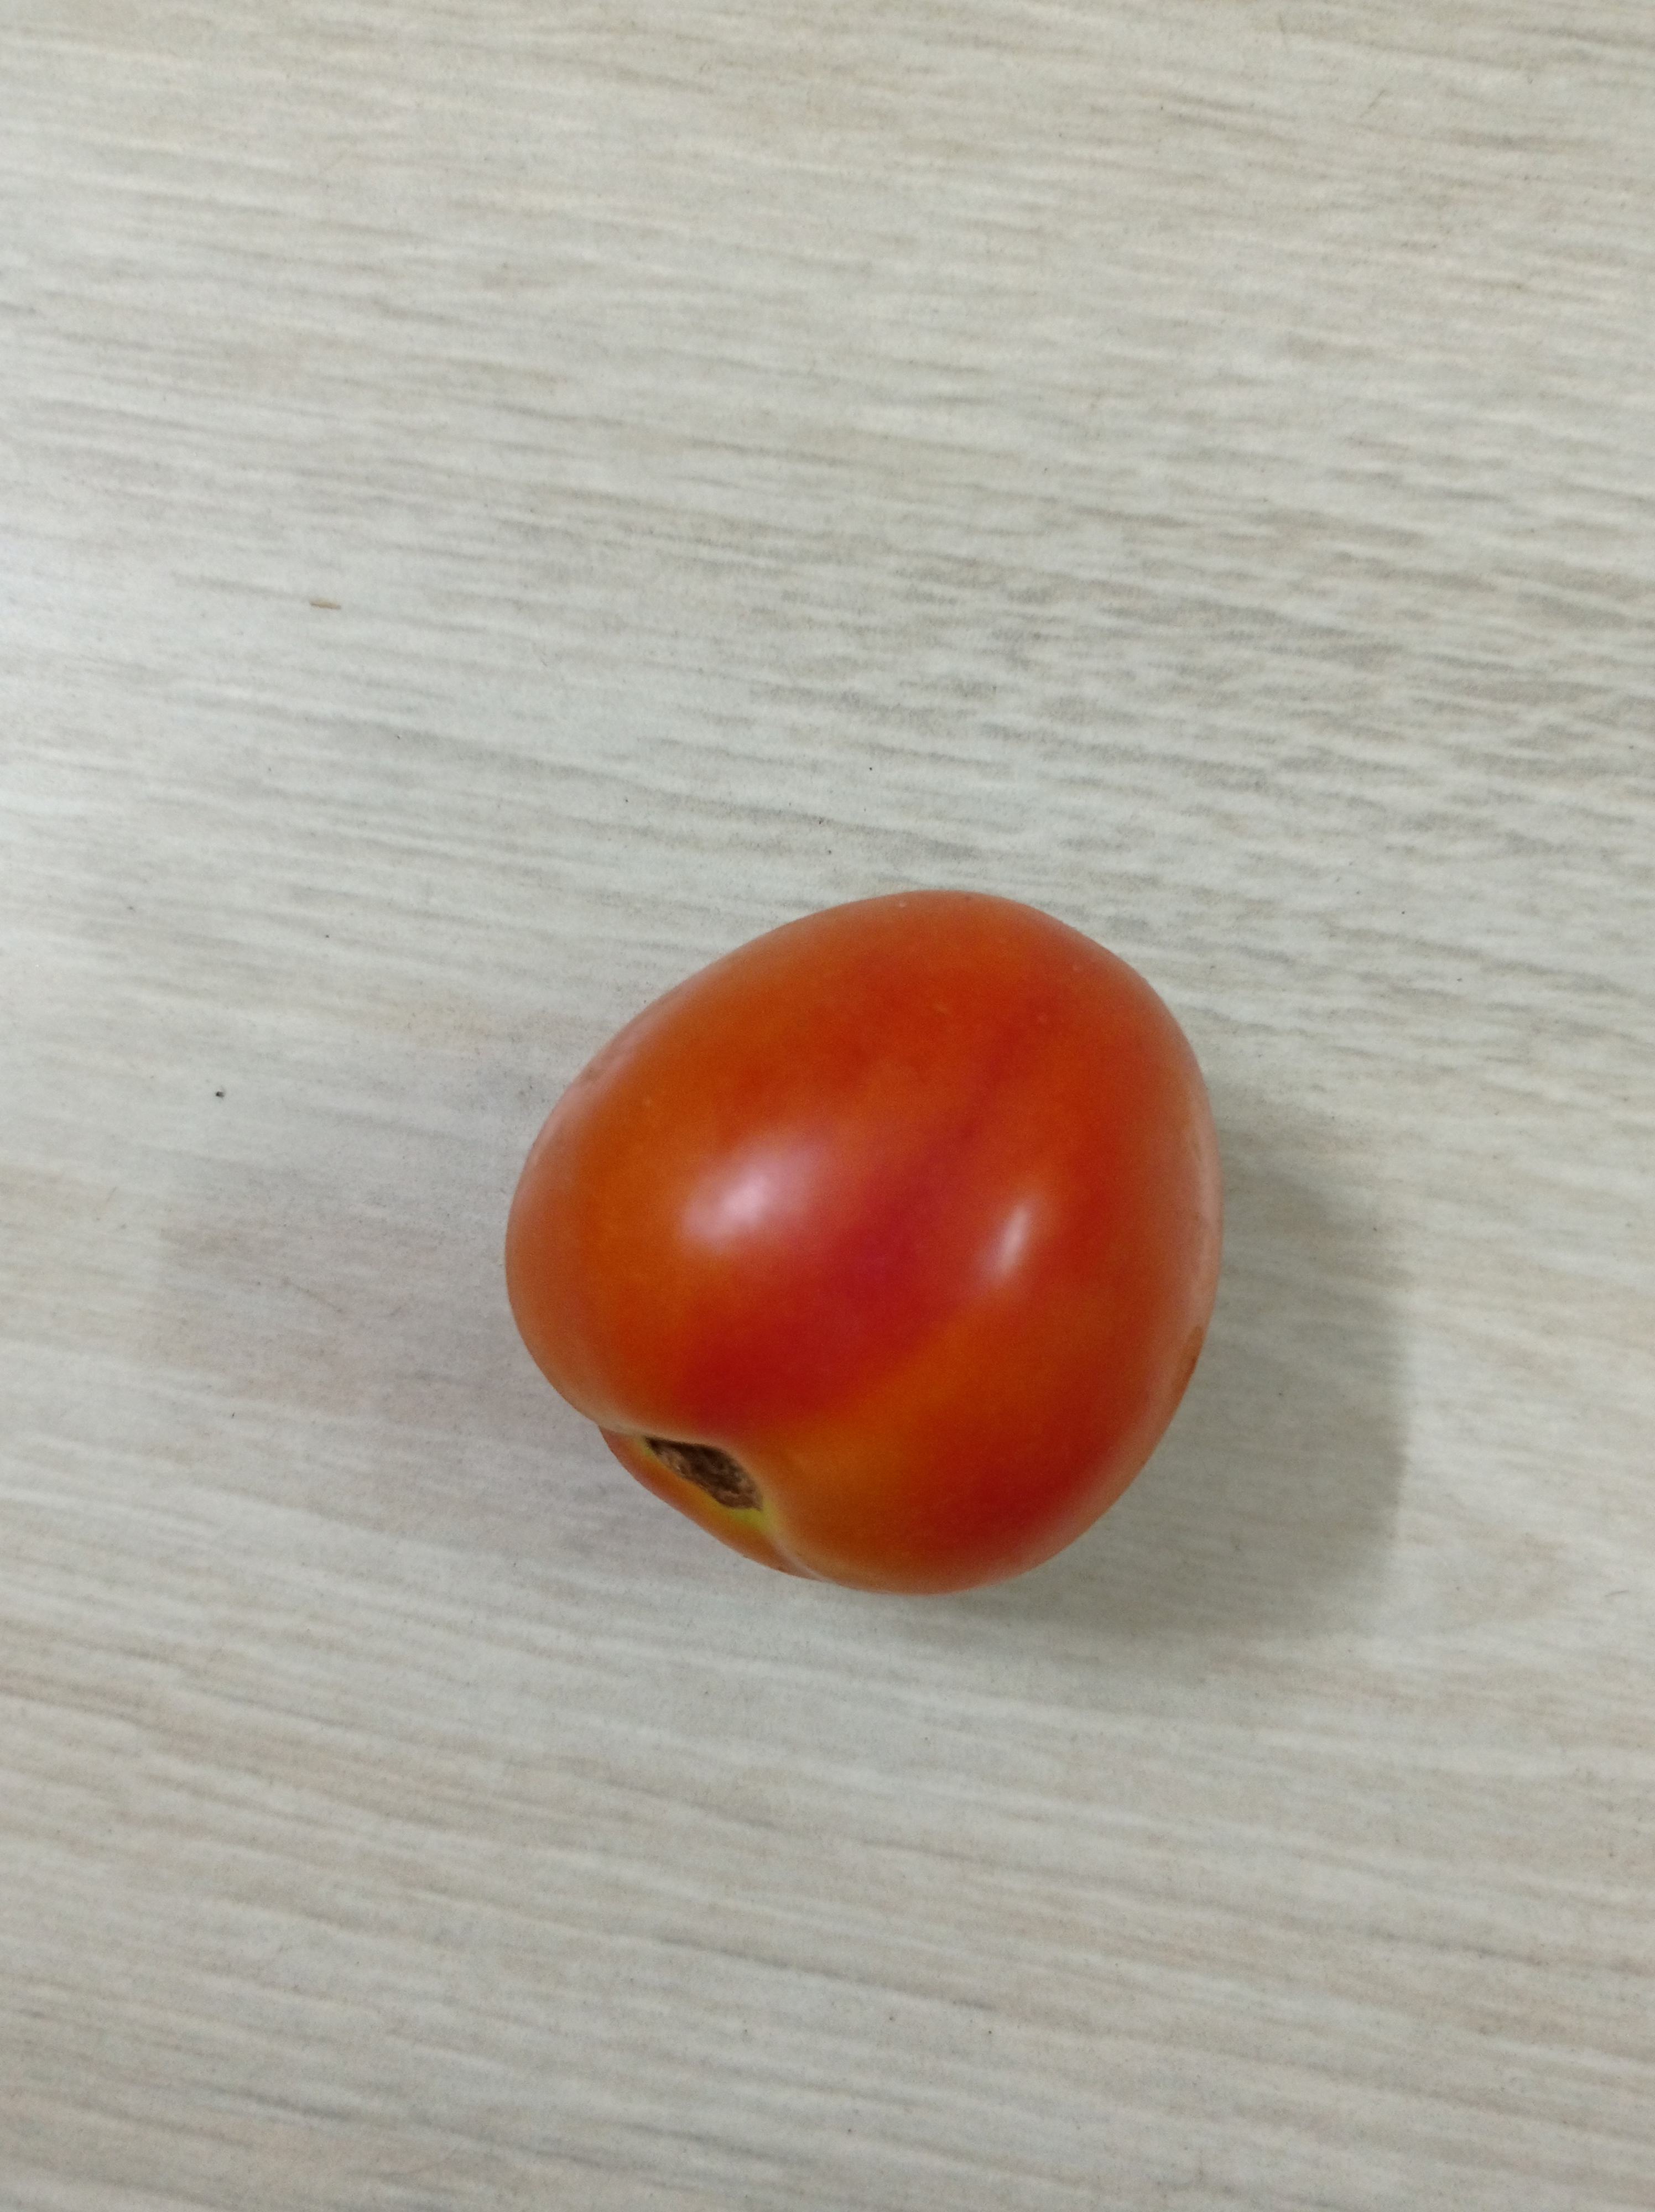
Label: Fresh